Miloš (unmanned ground vehicle)

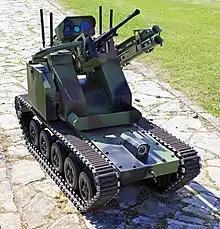
UGV Miloš armed with additional M80 Zolja

- 15+ in service in the 72nd Brigade for Special Operations of the Serbian Armed Forces, more on order